Lorenzo Zambrano

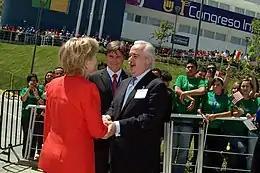
Greeting Hillary Clinton at TecMilenio University in 2009.

From 1997 to 2012, he served as chairman of the board of the Monterrey Institute of Technology (ITESM), one of Latin America’s largest private universities. Additionally, he also served on the board of the Monterrey Museum of Modern Art (MARCO).